Thomas Leiper

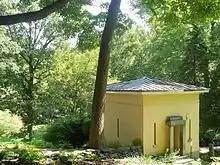
Leiper's "safety" on his estate may be the first private bank in America

Leiper was a staunch Democrat, and served actively as chairman of Democratic town meetings. Leiper, along with William Duane and Michael Leib, controlled the political environment in Philadelphia for many years. Leiper was the first to nominate General Andrew Jackson for the presidency and was a presidential elector for Jackson.